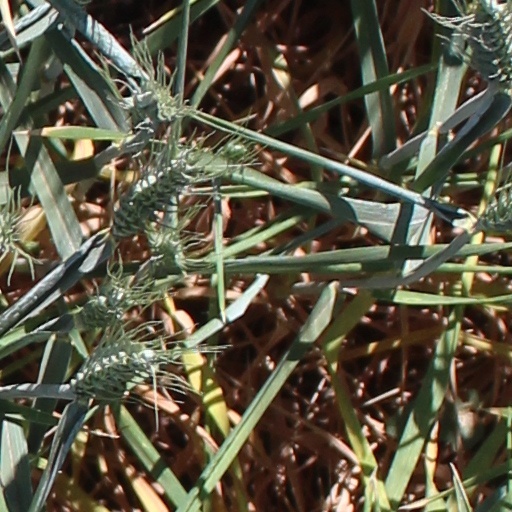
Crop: wheat